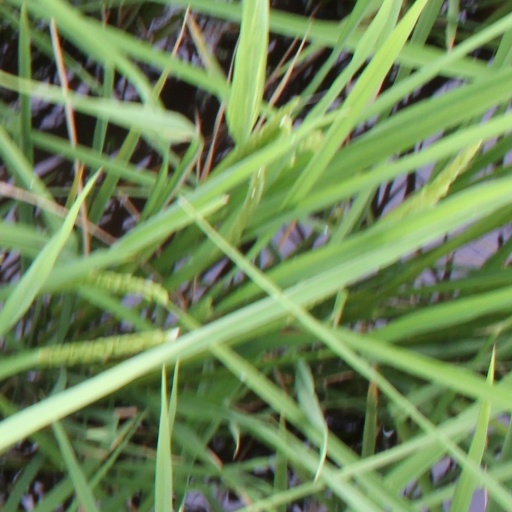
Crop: rice